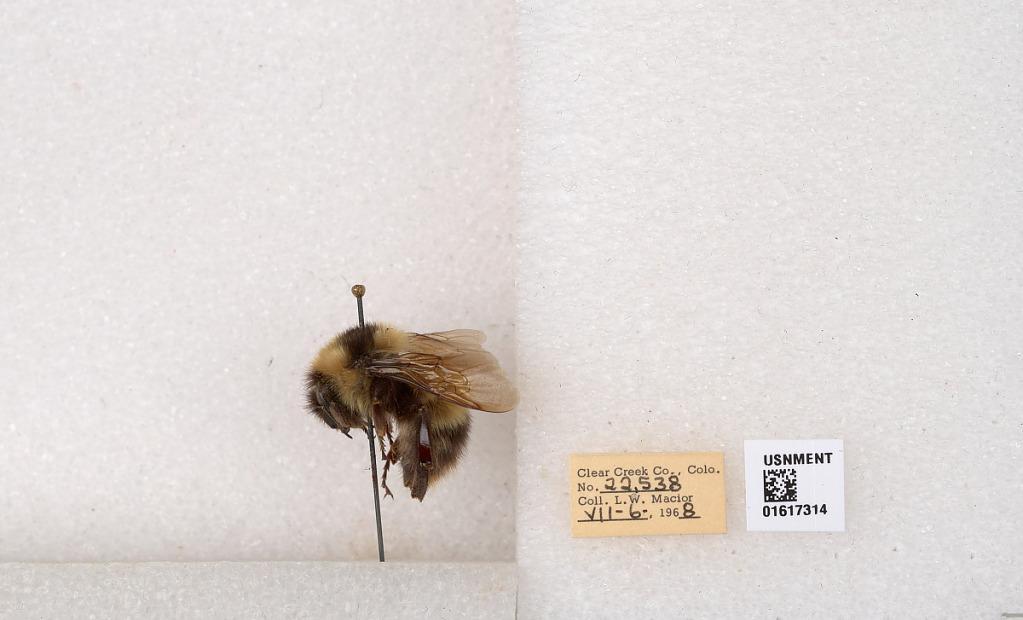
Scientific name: Bombus kirbyellus
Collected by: L. Macior
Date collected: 1968-7-6
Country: United States
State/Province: Colorado
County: Clear Creek
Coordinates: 39.6891, -105.644